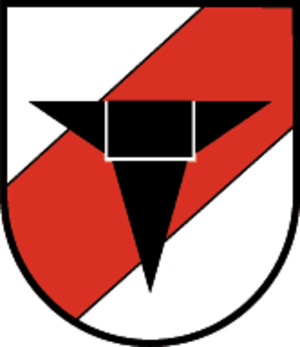
Le Lycée français de Fulpmes est un lycée français qui a fonctionné après la dernière guerre mondiale en Autriche, dans la zone d'occupation française, à une vingtaine de kilomètres au sud d'Innsbruck.